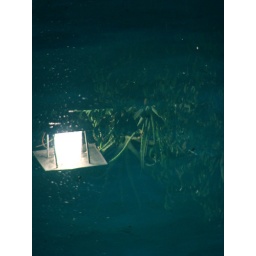
Reflection of a lamp and tree in the pool in the courtyard of Brett's apartment building.